HMS Galatea (F18)

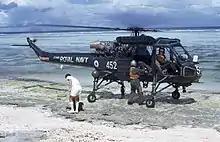
"Gatatea"s Wasp helicopter landing personnel on Aldabra atoll, Indian Ocean in 1970

In 1971, "Galatea" began a period of refit and modernisation, which included the installation of the Ikara and Sea Cat weapons systems. The refit was completed in 1974. The following year, "Galatea" was engaged in operations during the Third Cod War with Iceland, patrolling against possible Icelandic interference with British fishing trawlers. On 26 March 1976, "Galatea" collided with the stern of the Icelandic Coast Guard vessel , damaging the frigate's bow.